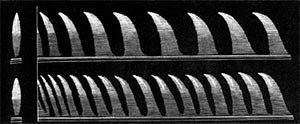
Alphabet pour Liège, 13 images musicales pour solistes et duos, est une composition de Karlheinz Stockhausen et porte le numéro 36 dans le catalogue d'œuvres du compositeur. Une performance dure quatre heures.